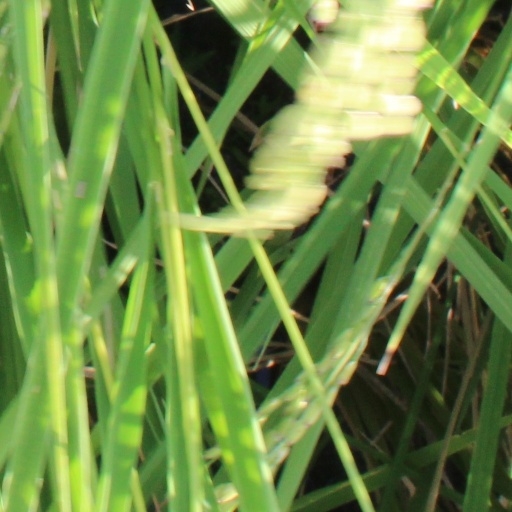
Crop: rice